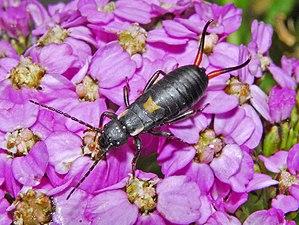
Anechura bipunctata est une espèce d'insectes de la famille des Forficulidae.
Anechura est un genre de dermaptères de la famille des Forficulidae.